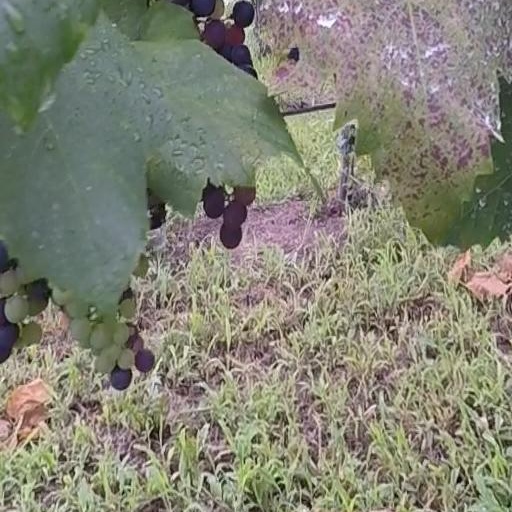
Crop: grape